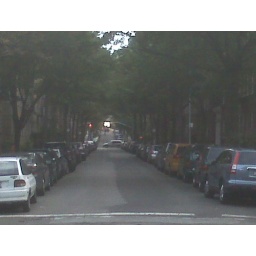
tree lined street in sunnyside 10-8-09.jpg